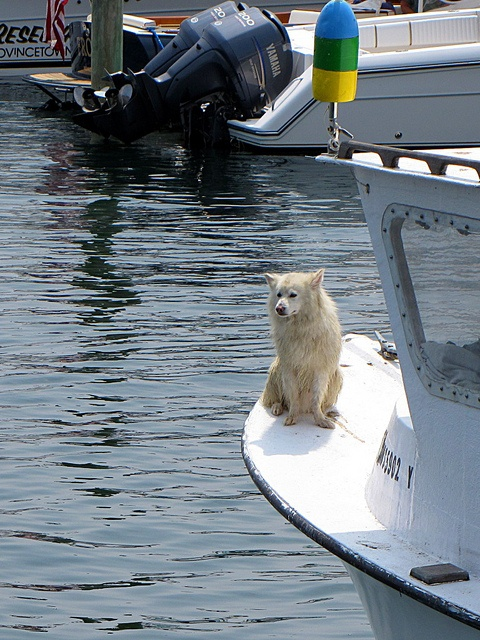
a white dog sitting on the deck of a boat at the harbor
A beige, shaggy-coated dog sits on a boat as he looks out over the water.
A brown dog sitting on the ledge of a boat next to water.
a dog that is sitting on the ledge of a boat.
A dog sitting on a boat in the water